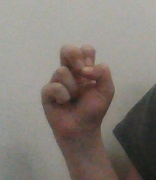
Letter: gaaf